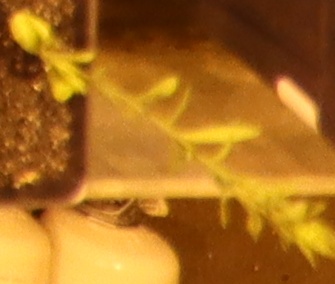
Label: Flax